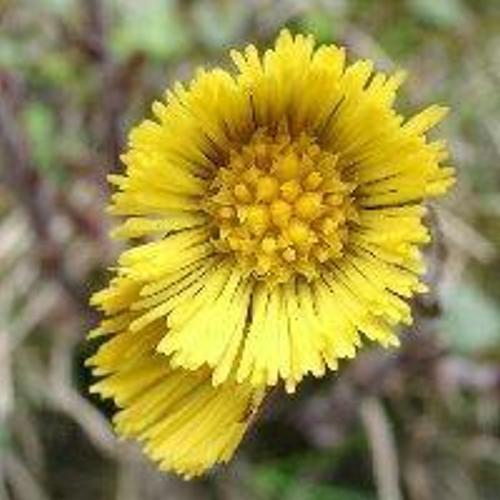
Flower: Coltsfoot